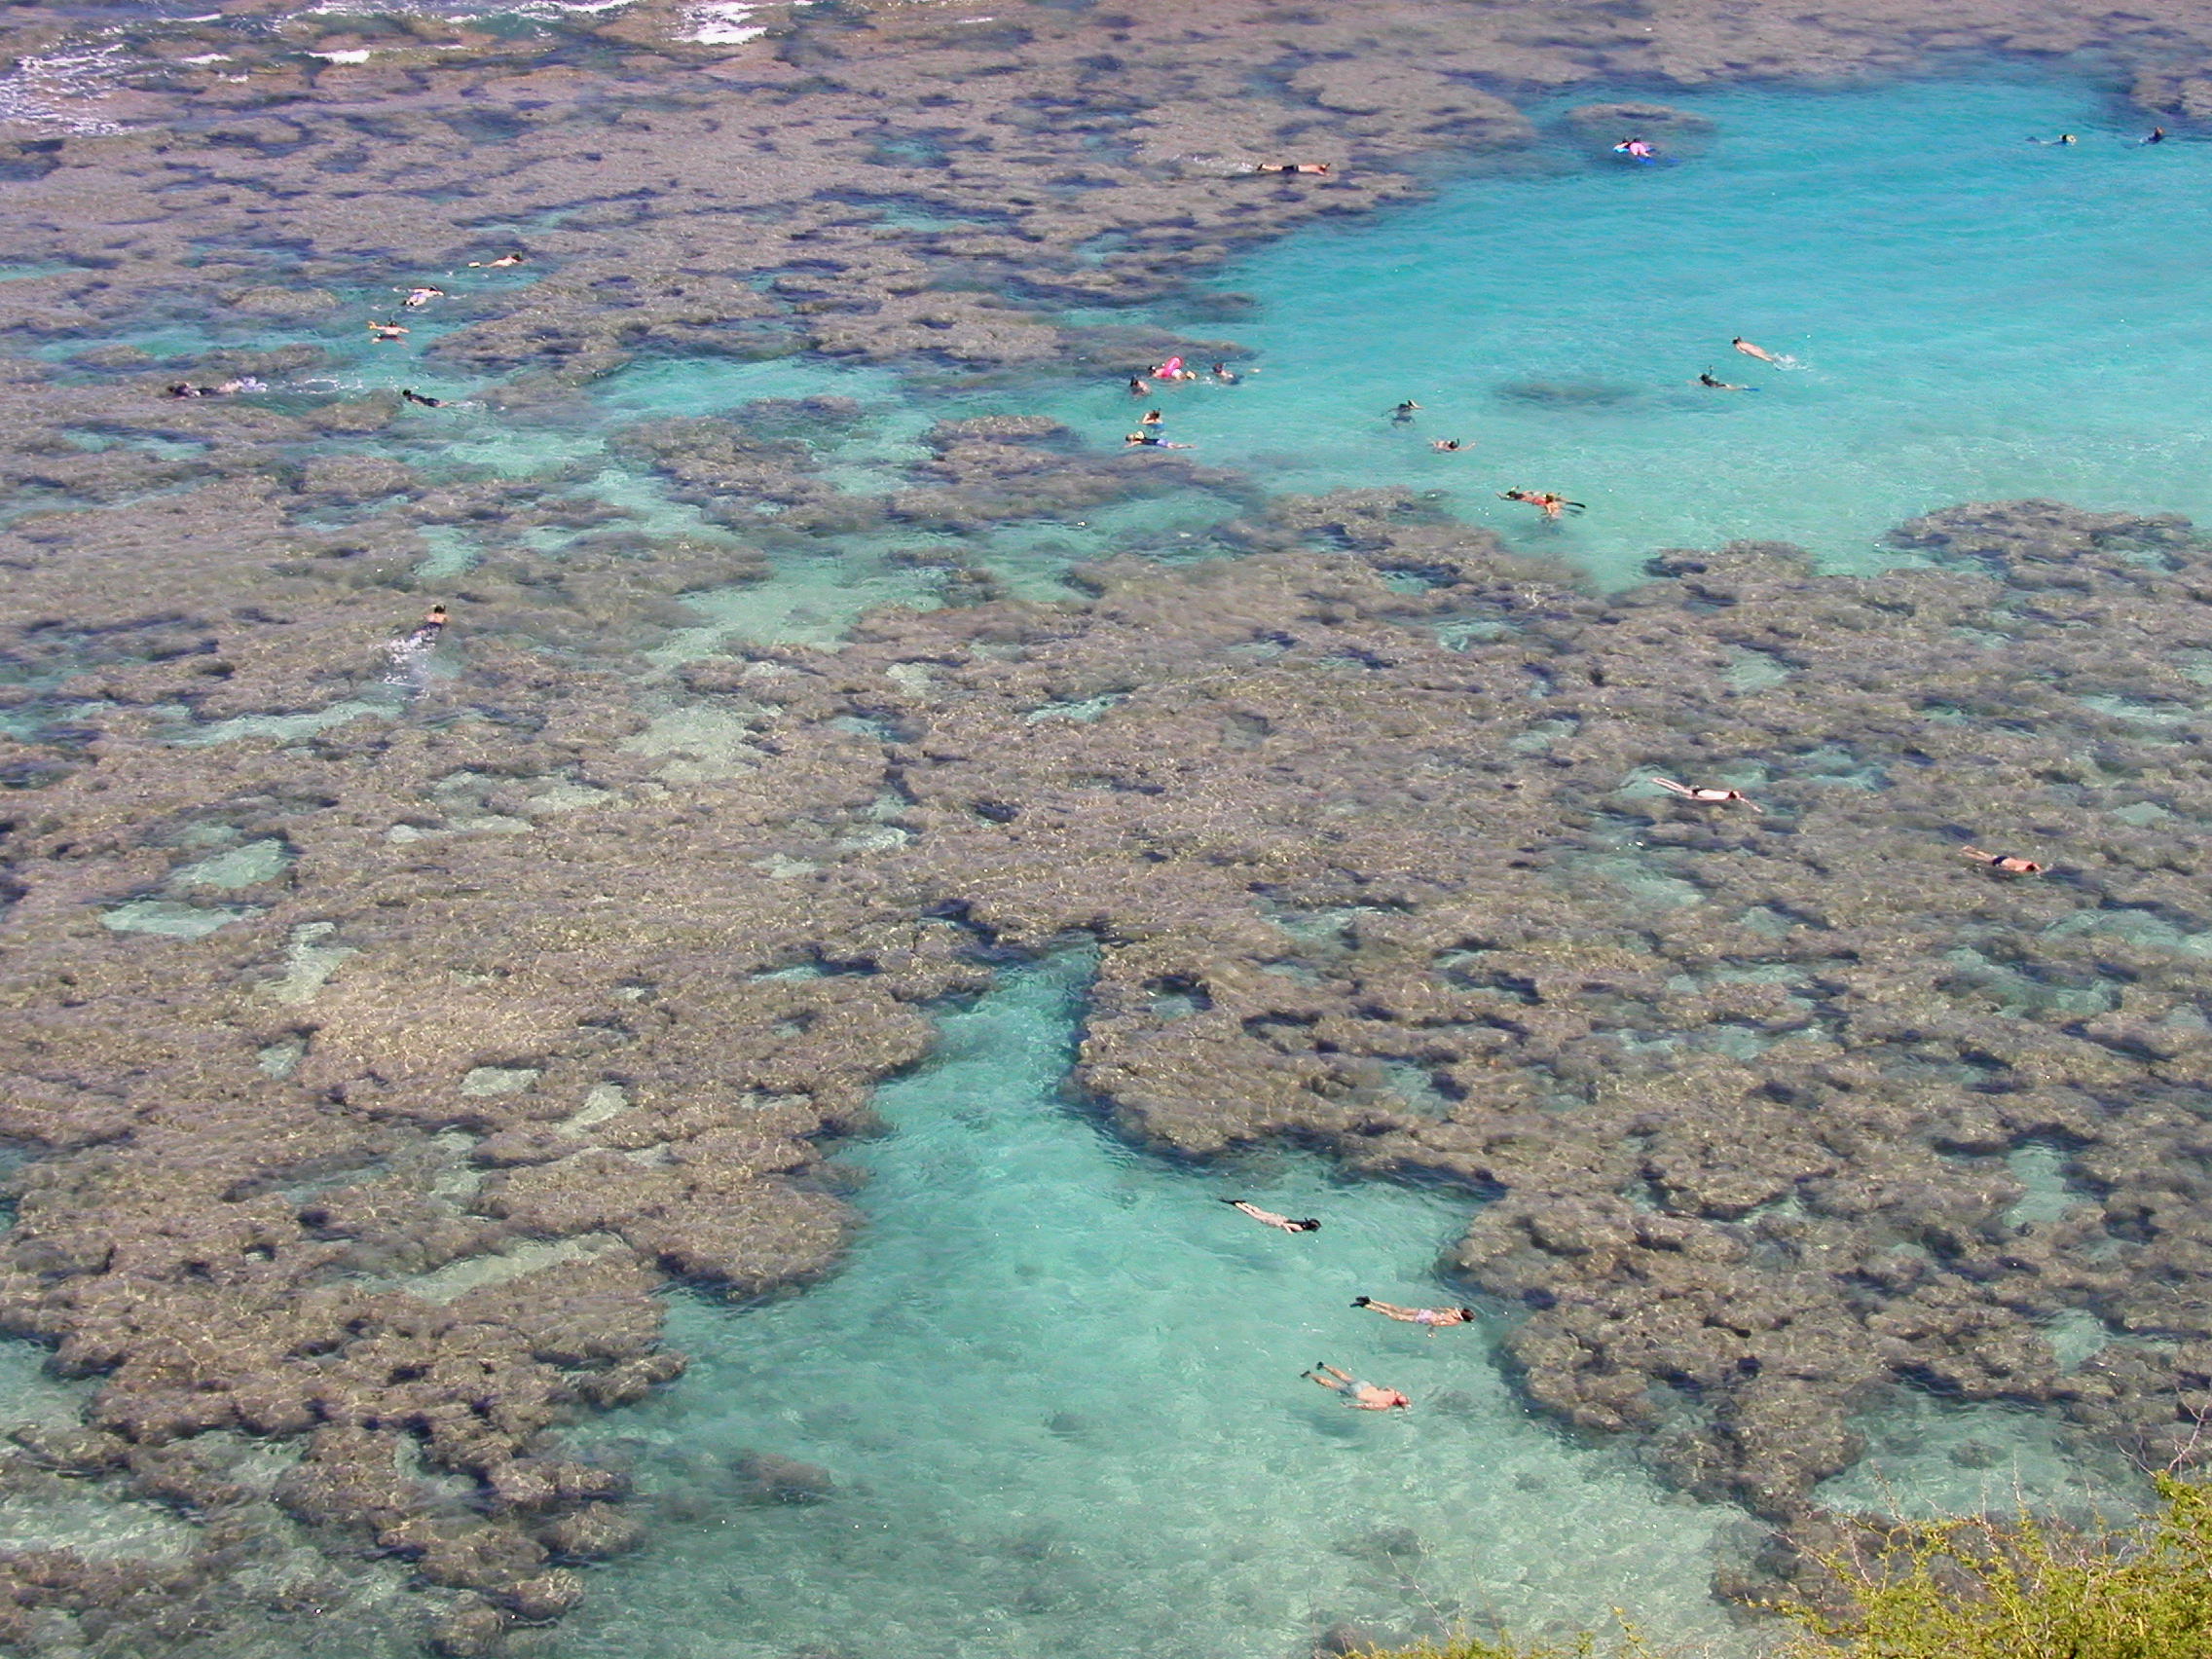
sea, coast, water, shore, lagoon, bay, soil, hawaii, body of water, reef, geology, hanauma, aerial photography, tide pool